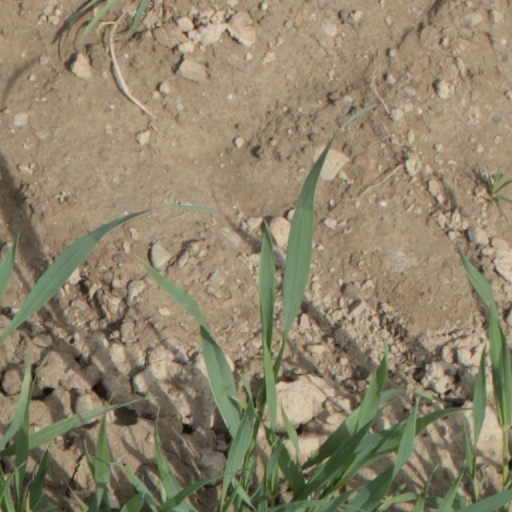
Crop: wheat